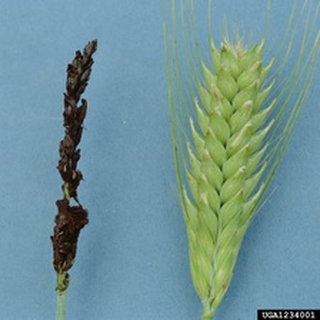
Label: wheat_smut